Question: Please indicate a possible affordance area of the throw_frisbee that can be used for throwing
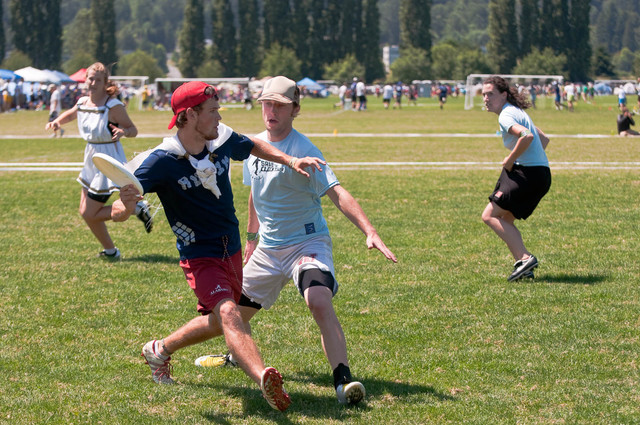
Answer: [87.483, 148.061, 147.961, 203.181]